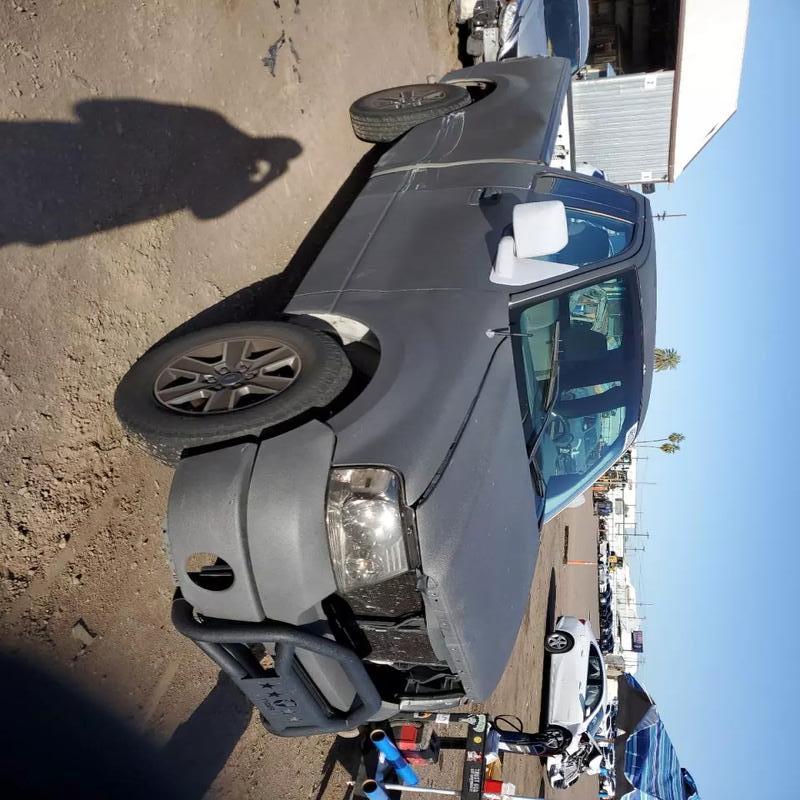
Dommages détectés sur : aile arrière droite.
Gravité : mineur